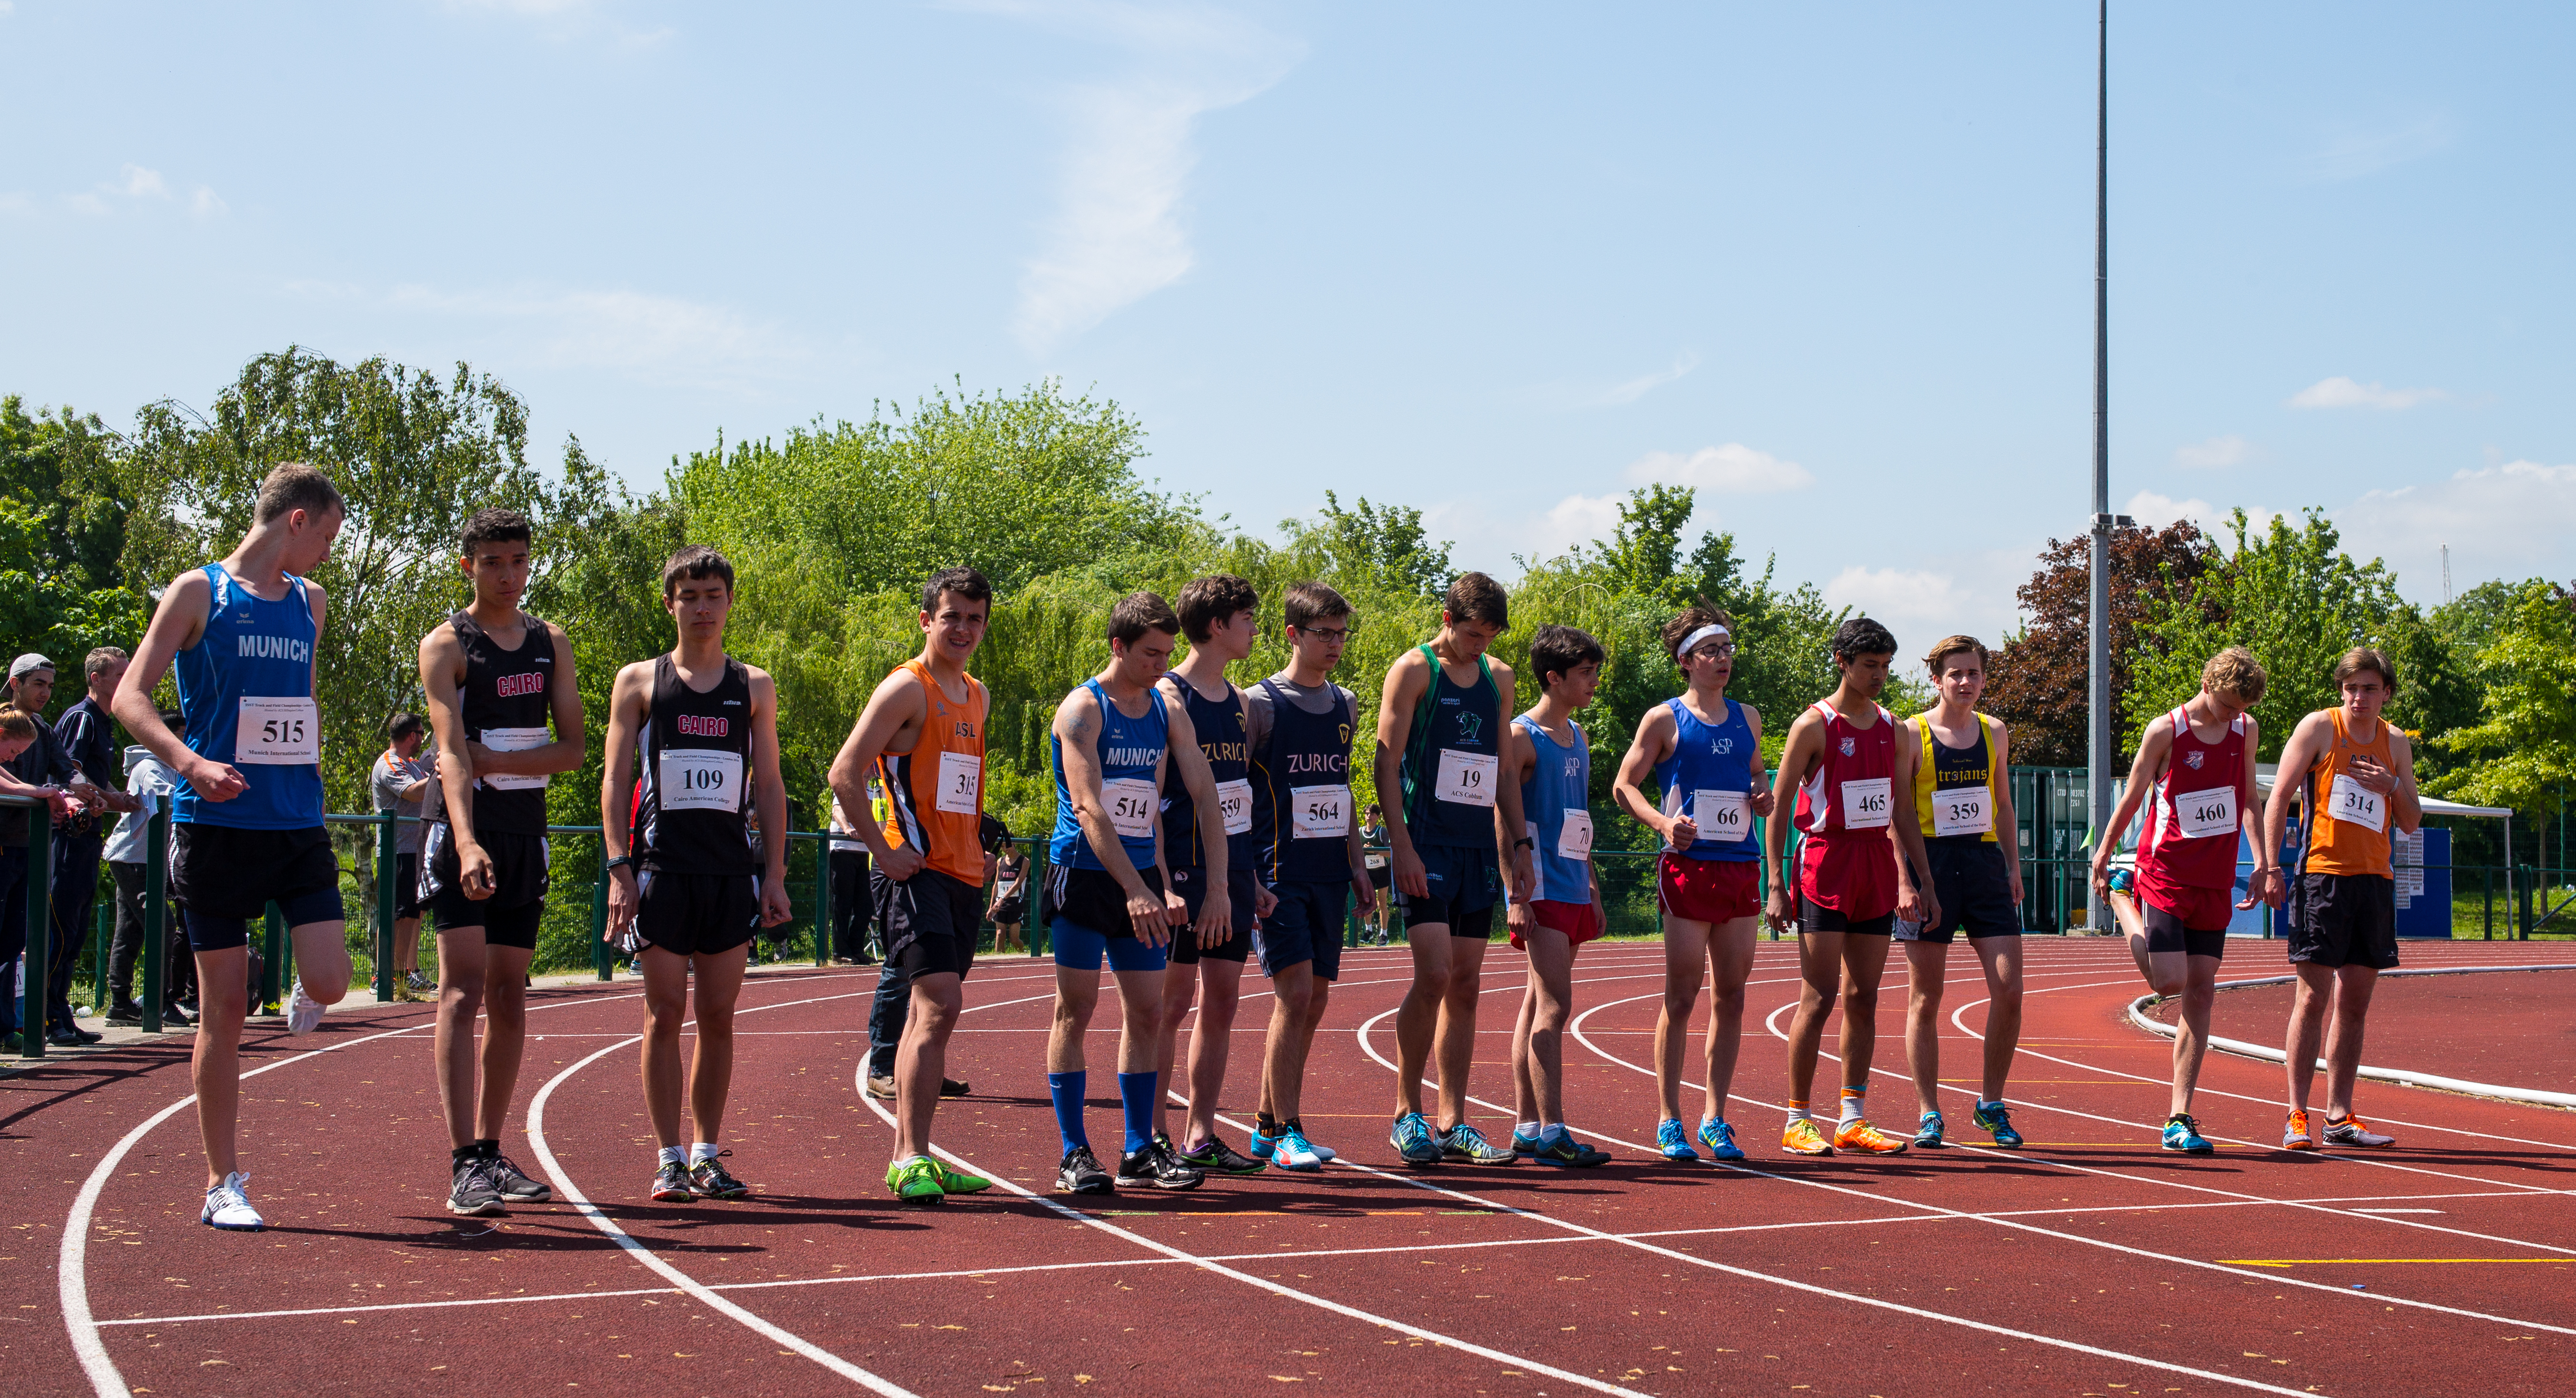
outdoor, track, field, running, europe, high, runner, ash, england, 2016, race, competition, london, hague, international, girls, m, american, team, sports, boys, racing, 50, school, championship, endurance, junior, leica, 240, summilux, varsity, athlete, athletics, athletes, meet, isst, hillingdon, sprint, human action, track and field athletics, heptathlon, middle distance running, 800 metres, 4 100 metres relay